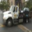
Label: truck